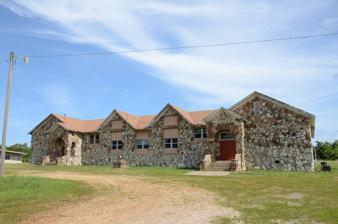
Building: Poughkeepsie School Building
Country: United States of America
Year built: 1930
United States historic place Poughkeepsie School Building U.S. National Register of Historic Places Location in Arkansas Show map of Arkansas Location in United States Show map of the United States Location AR 58 S of Co. Rd. 137, Poughkeepsie, Arkansas Coordinates 36°4′22″N 91°28′0″W / 36.07278°N 91.46667°W / 36.07278; -91.46667 Area less than one acre Architectural style Late 19th And Early 20th Century American Movements, Plain Traditional MPS Public Schools in the Ozarks MPS NRHP reference No. 92001198 Added to NRHP September 10, 1992 The Poughkeepsie School Building is a historic school building in Poughkeepsie, Arkansas , between Arkansas Highway 58 and Cherry Street.  It is a single-story fieldstone building in the shape of an H, with front-gabled wings flanking a central horizontally-ridged section.  The school was built in 1929–30, and is a well-preserved representative of a rural Arkansas stone school of the period. The building was listed on the National Register of Historic Places in 1992, at which time it was still in use as a school. See also National Register of Historic Places listings in Sharp County, Arkansas References